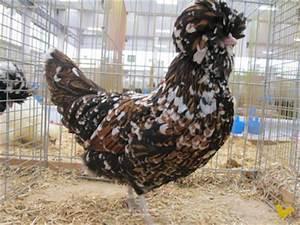
chicken